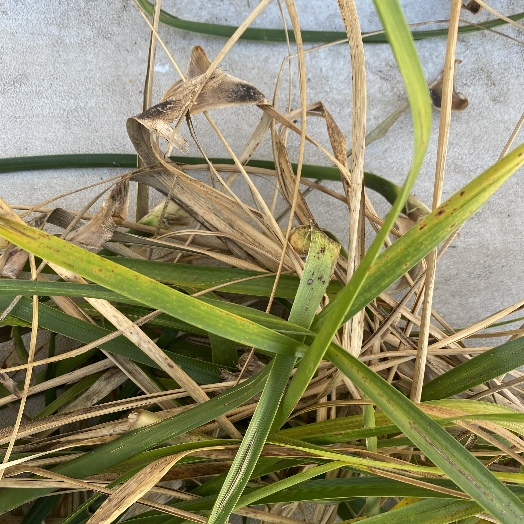
Label: Vegetation